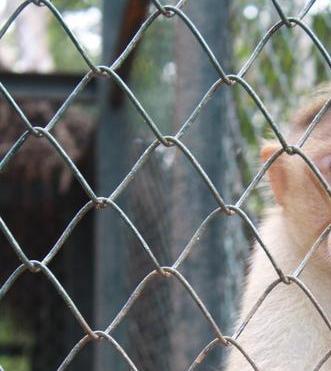
Texture: meshed